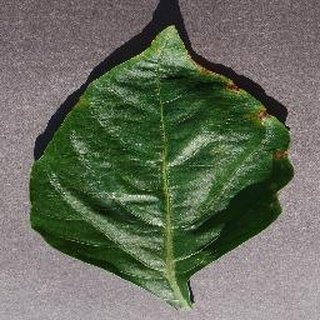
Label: bell_pepper_bacterial_spot